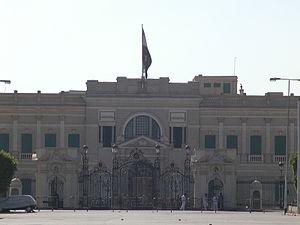
Entrée du Palais d'Abedin, Le Caire, Égypte.
Le Caire est la capitale et la plus grande ville d'Égypte. Sa population est d'environ dix millions d'habitants. Elle serait également la sixième agglomération du monde en 2015. Bien qu'Al-Qāhira soit le nom officiel, en arabe égyptien, elle est plus souvent appelée Masr ou el-Qahéra. Carrefour du Moyen-Orient et de l'Afrique situé en amont du delta du Nil, sur les rives du fleuve ainsi que sur quelques îles adjacentes, elle se trouve au nord du pays, à 178 km au sud-est d'Alexandrie et 127 km à l'ouest du canal de Suez. Les habitants du Caire sont appelés les Cairotes.